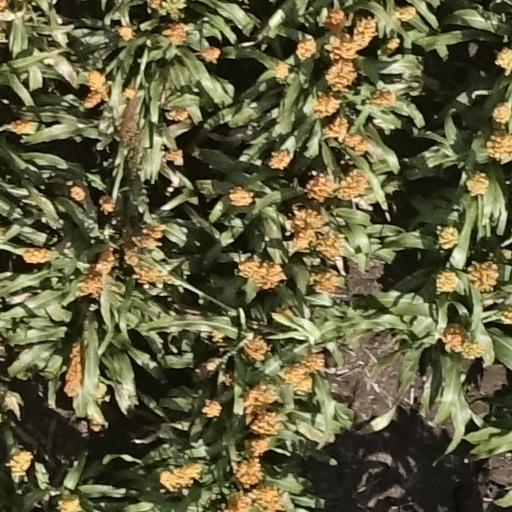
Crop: sorghum